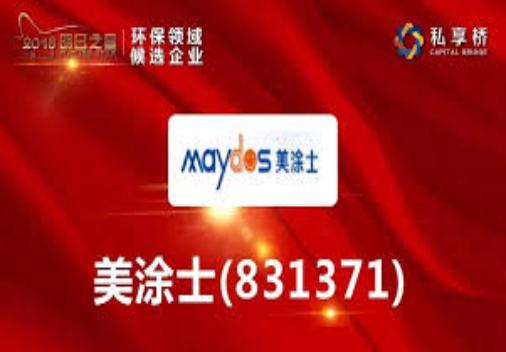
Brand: maydos
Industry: Necessities